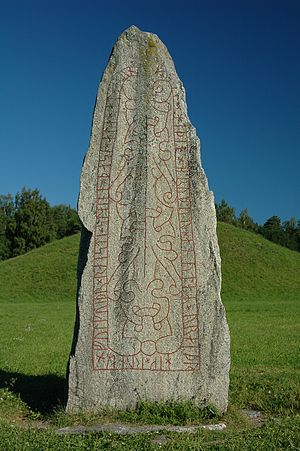
Anundshög / Galleri
Anundshög er en gravhøj nær Västerås i Västmanland. Den har en diameter på 60 m og er omkring 9 m høj, og det er dermed den største i Sverige.